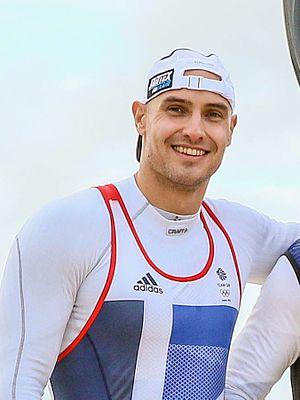
Liam Heath, né le 17 août 1984 à Guildford, est un kayakiste britannique.